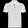
Label: T - shirt / top